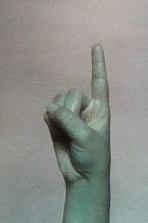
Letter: bb